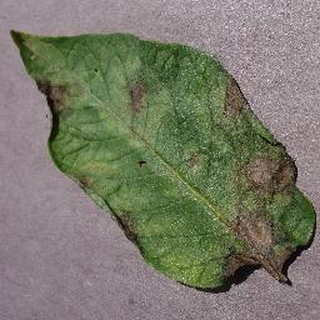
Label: potato_late_blight